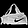
Label: Bag